Transport in Germany

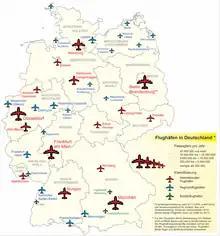
Airports of Germany

Germany's largest airline is Lufthansa, which was privatised in the 1990s. Lufthansa also operates two regional subsidiaries under the Lufthansa Regional brand and a low-cost subsidiary, Eurowings, which operates independently. Lufthansa flies a dense network of domestic, European and intercontinental routes. Germany's second-largest airline was Air Berlin, which also operated a network of domestic and European destinations with a focus on leisure routes as well as some long-haul services. Air Berlin declared bankruptcy in 2017 with the last flight under its own name in October of that year.